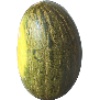
Label: Melon Piel de Sapo 1